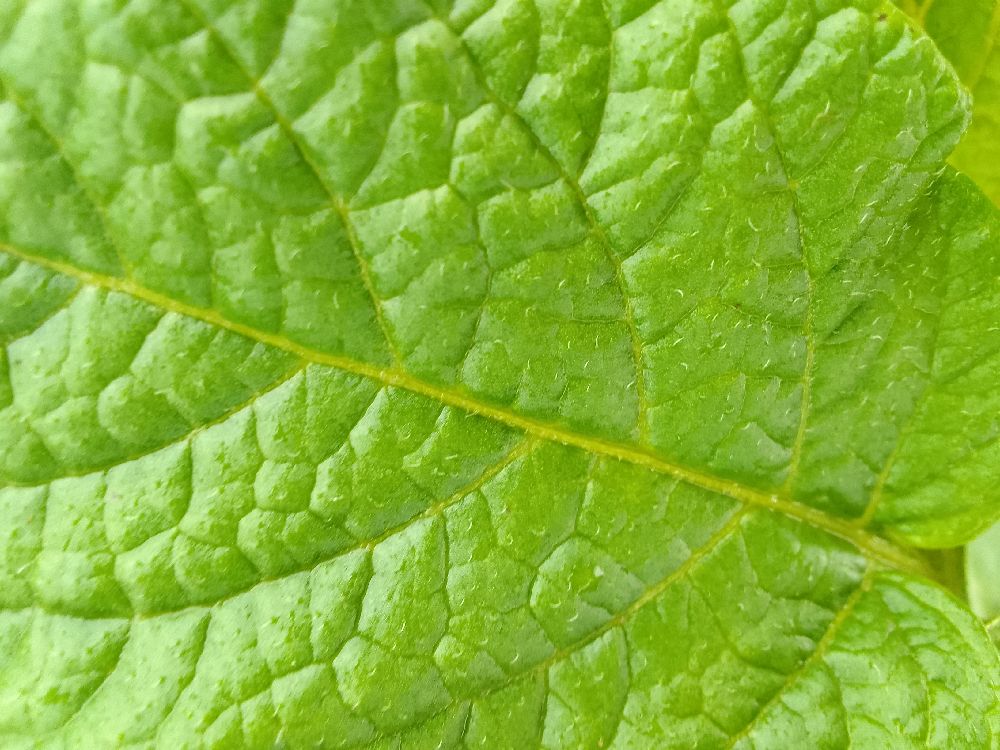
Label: Healthy